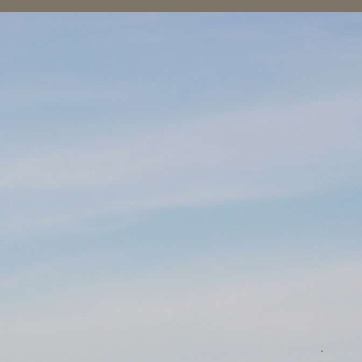
Material: sky